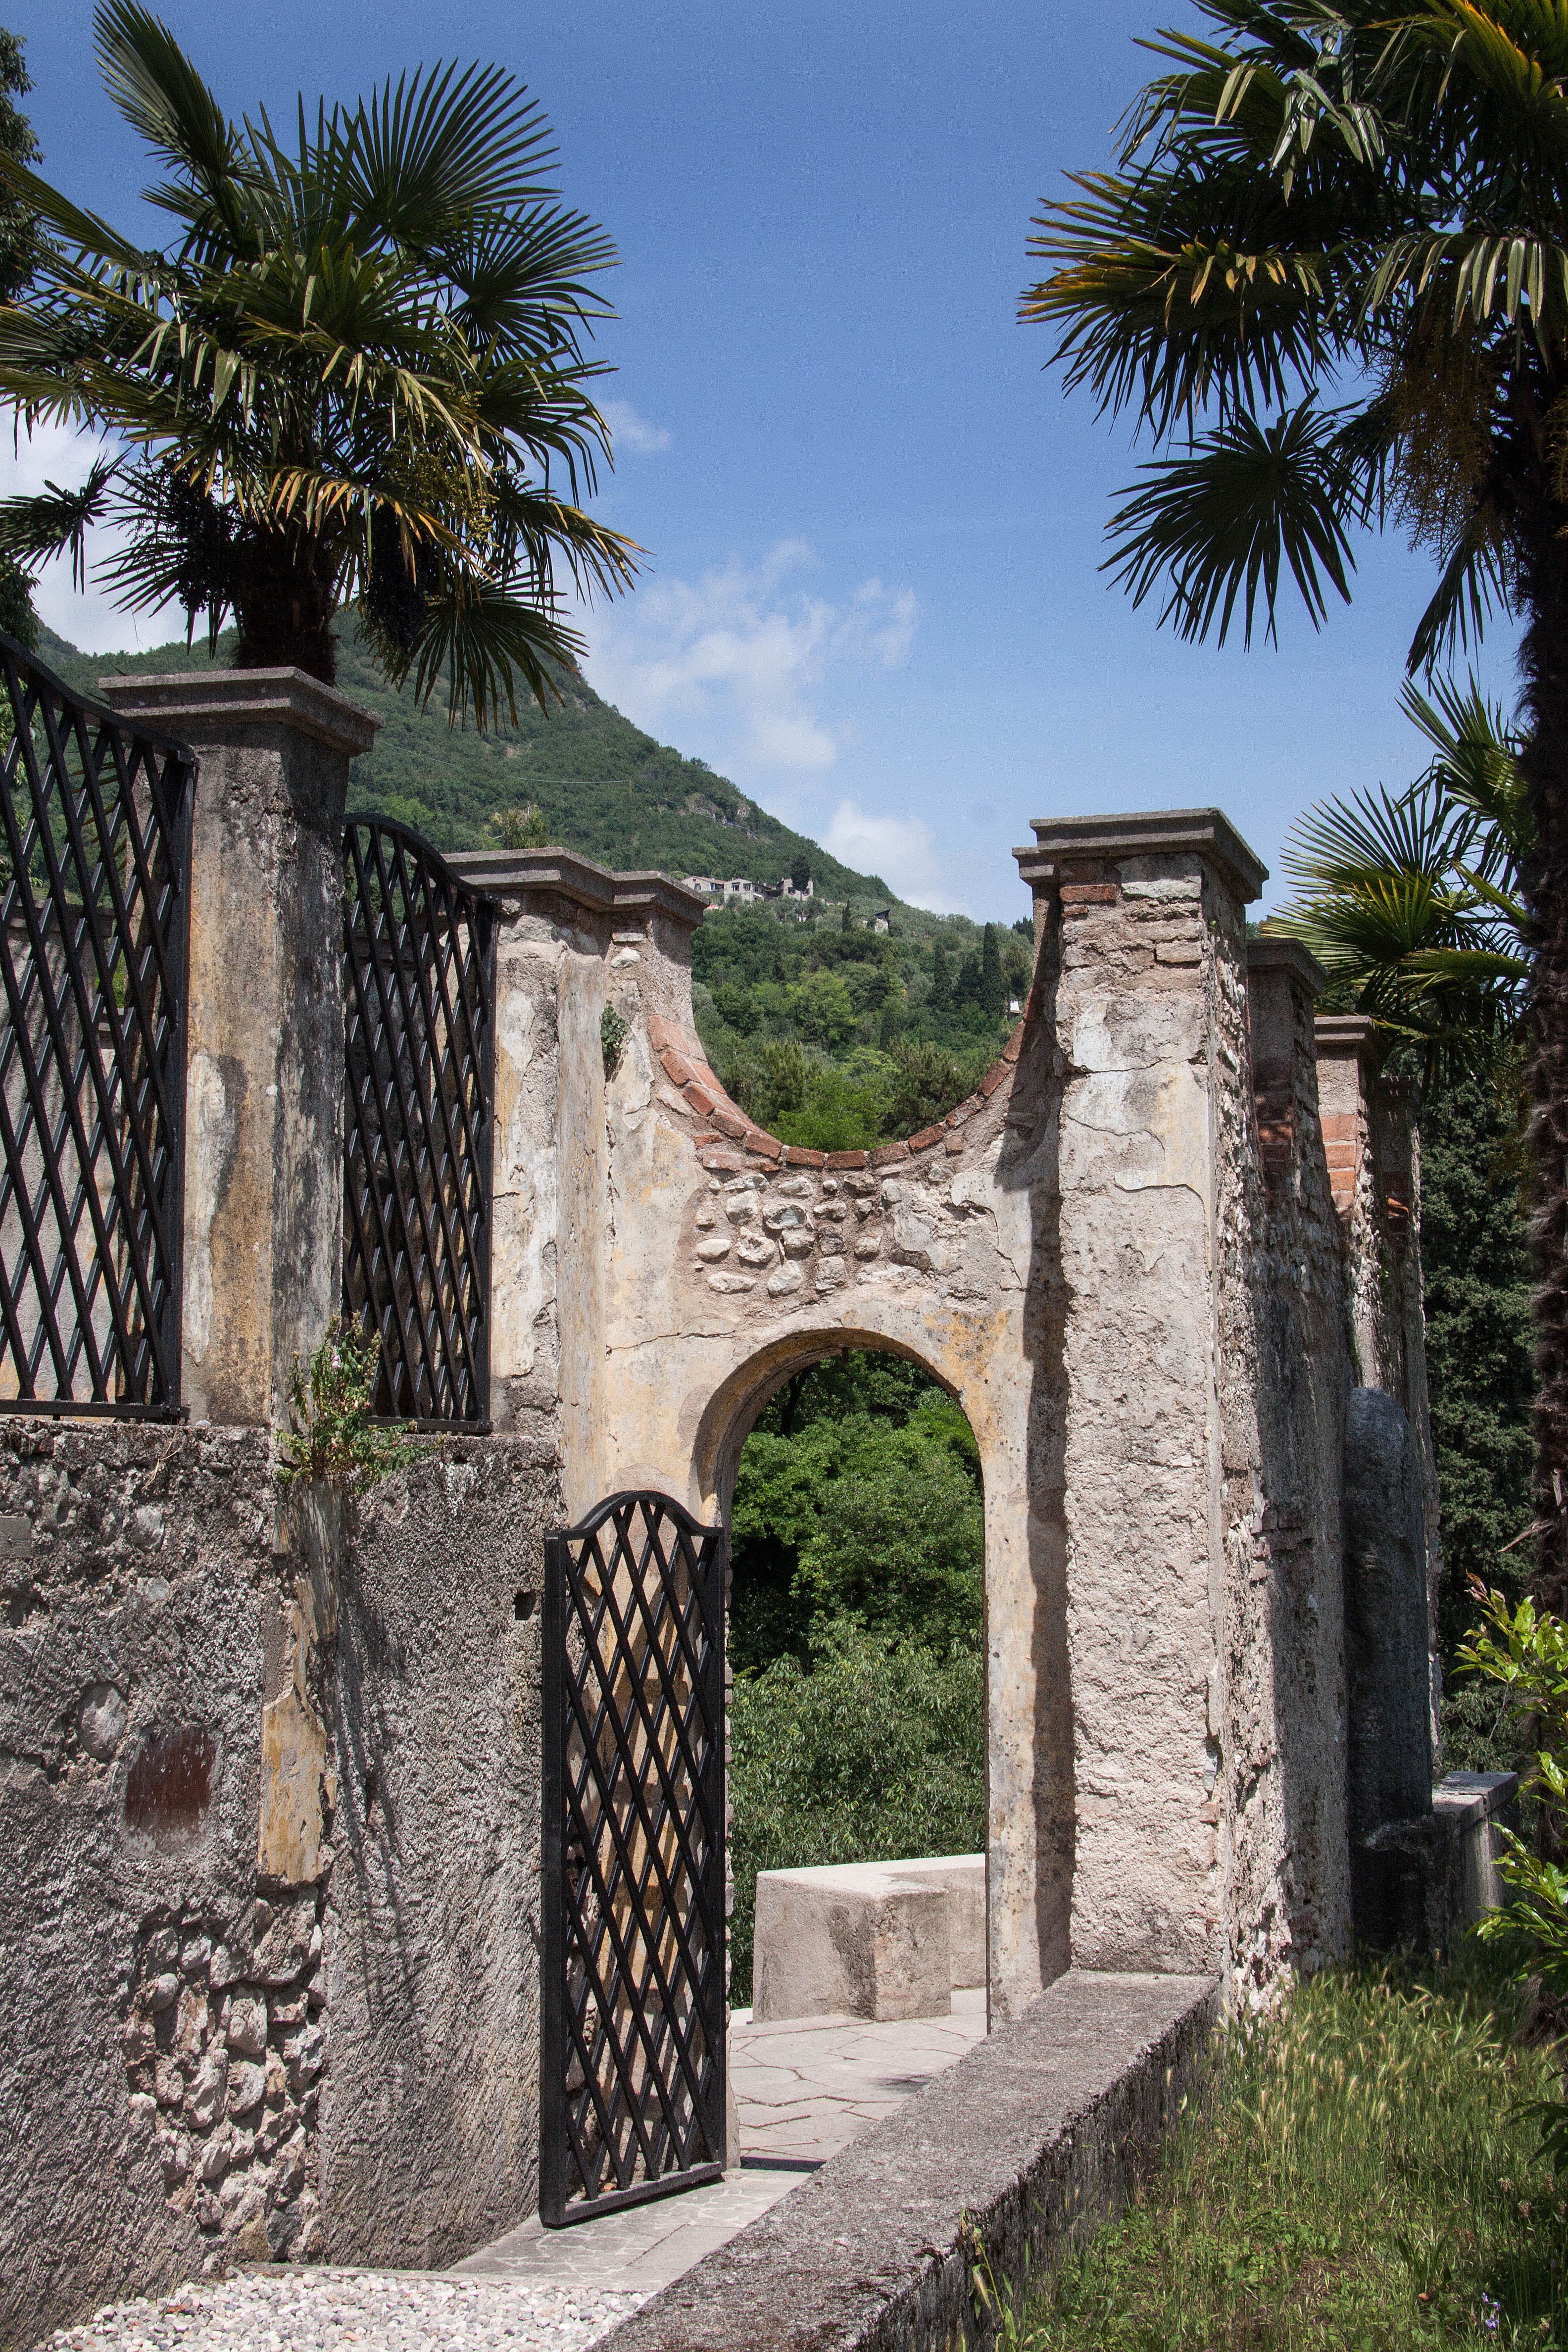
waterfall, wall, vacation, village, arch, park, romantic, garden, goal, trees, ruins, archway, monastery, grid, estate, input, away, palm trees, limit, wrought iron, bricked, output, demarcation, ancient history, generously